Osey Ramulamma

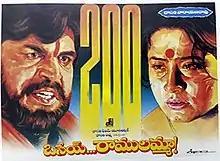
Promotional poster

Osey Ramulamma is a 1997 Indian Telugu-language action drama film written and directed by Dasari Narayana Rao. The film is based on a woman's rebellion in Telangana and stars Vijayashanti as the title character. Rao and Rami Reddy also star while Krishna makes a cameo appearance. The film premiered at the 1998 International Film Festival of India in the mainstream section.